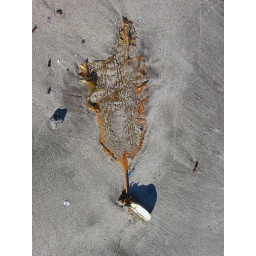
It is fun walking the beaches and spotting out the jewelry that lies in the sand or between the rocks.